John Petty Jr.

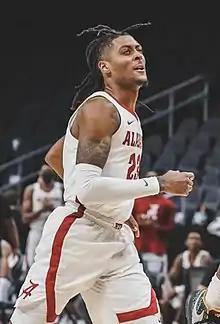
Petty with the Alabama Crimson Tide in 2020

John Petty Jr. (born December 2, 1998) is an American professional basketball player. He played college basketball for the Alabama Crimson Tide.